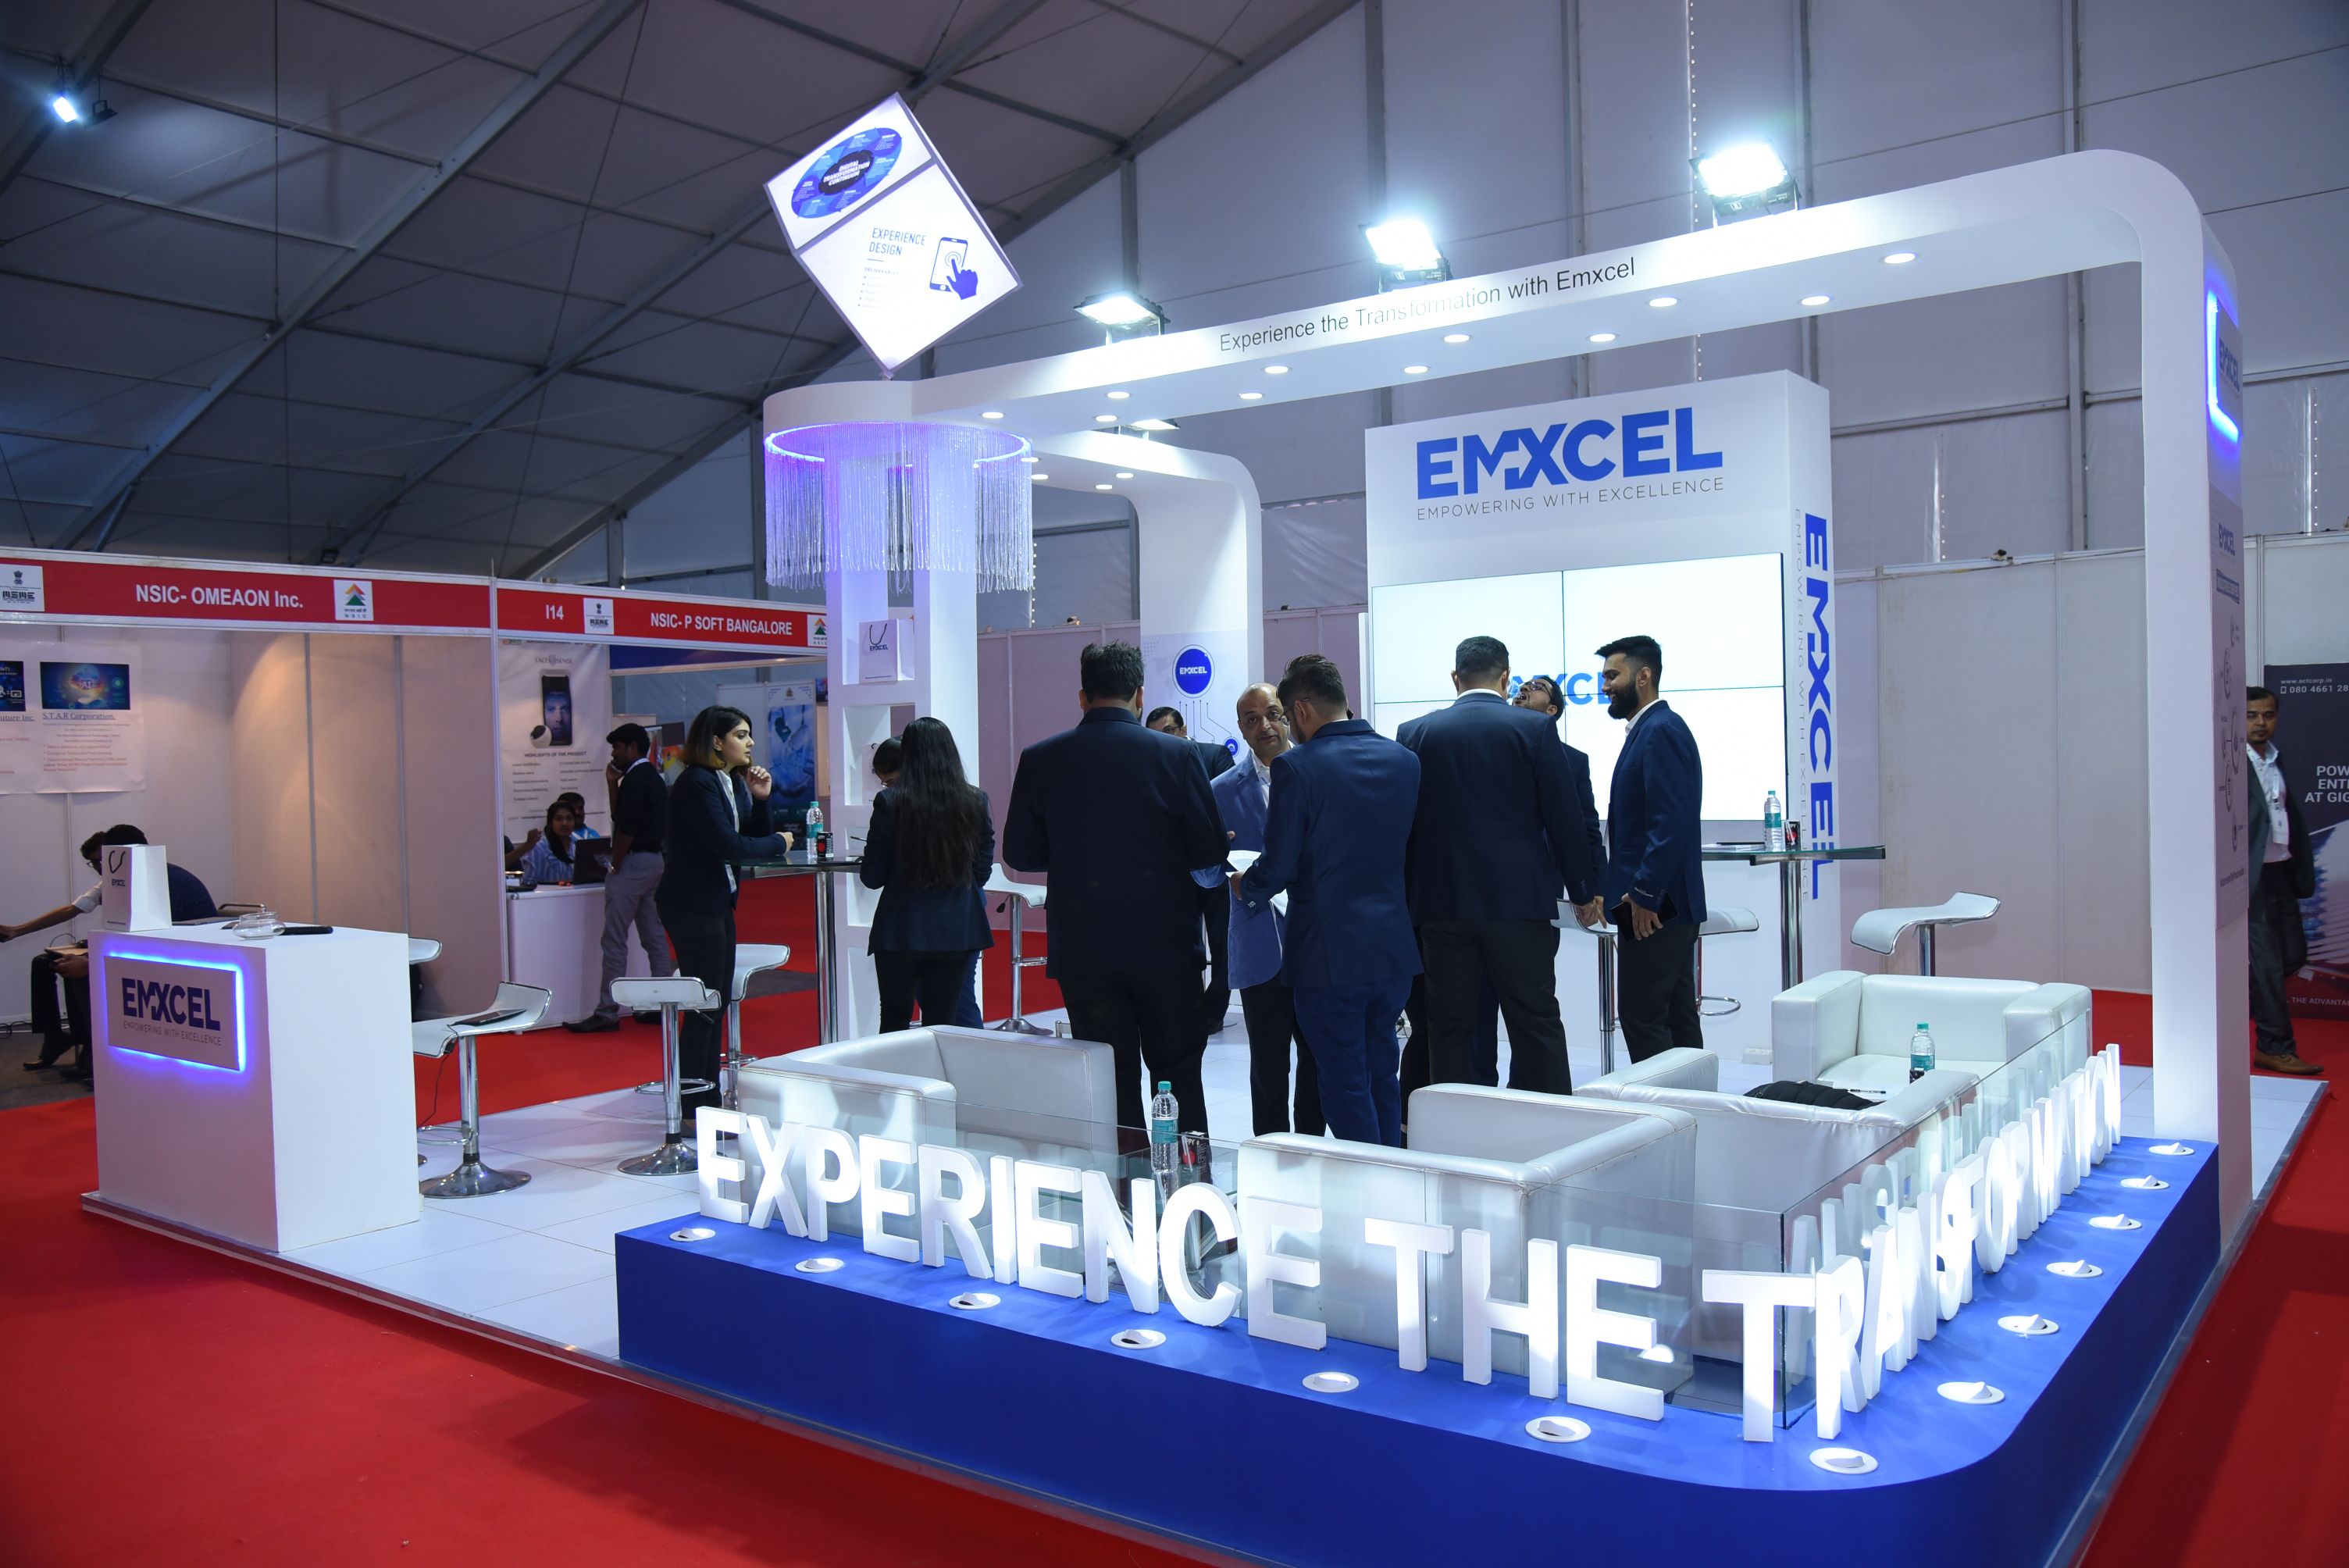
team, exhibition, event, design, technology, architecture, company, stage equipment, flooring, interior design, building, trade, job